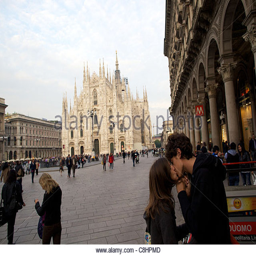
a young couple kiss in front of cathedral